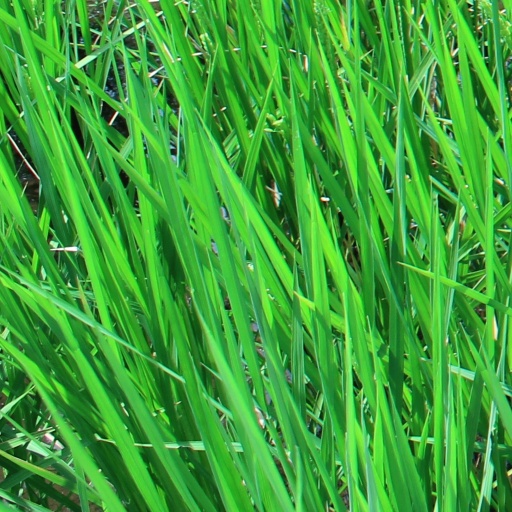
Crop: rice